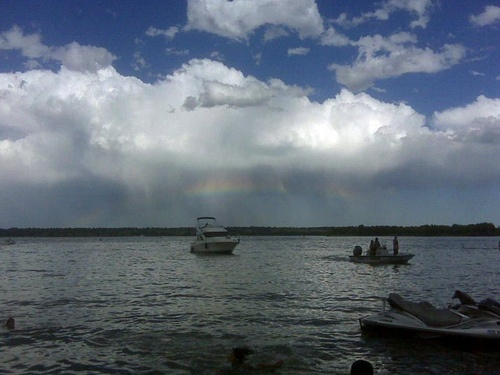
a small boat on a large body of water
A boat floating on a large body of water.
A bot and motorboat in the middle of a body of water.
Boats are on the water near a shoreline with a rainbow behind them.
Three boats are on the water under a blue sky.